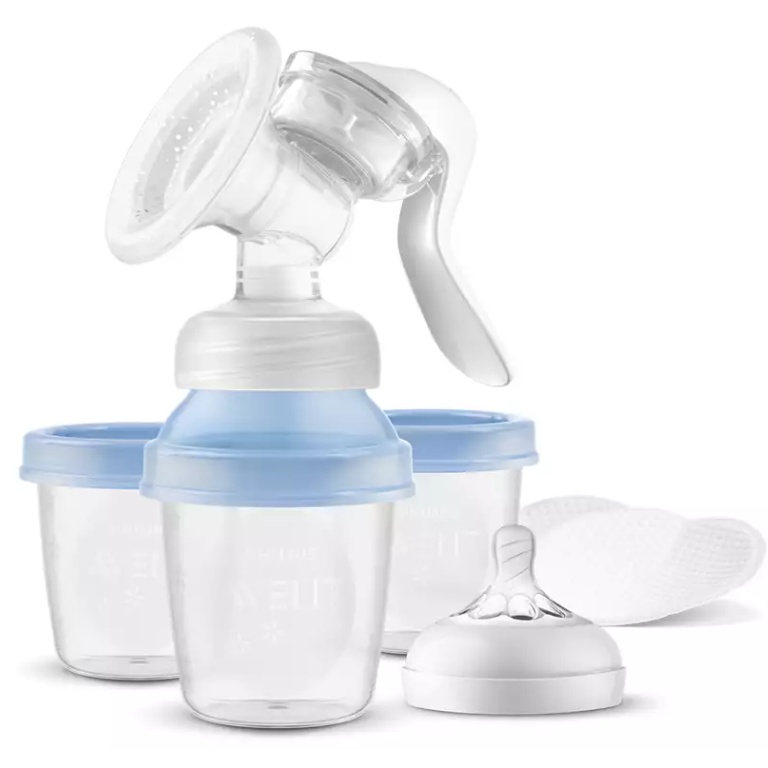
EXTRACTOR MANUAL VASOS SCF430/13 AVENT
EXTRACTOR MANUAL VASOS SCF430/13 AVENT Incluye: Discos absorbentes desechables 2 pcs Cubierta en forma de cojín 1 pcs Kit de extracción con mango 1 pcs Vasos de almacenamiento y 1x adaptador 3 pcs Tetina de 0 m+ 1 pcs Características destacadas: Le ayuda a liberar la leche rápidamente Cojín de silicona suave y adaptable de talla única Perfecto para mamás que extraen fuera de casa Activa fácilmente la liberación de leche antes de la toma o entre tomas Elija su ritmo, siga su flujo de leche Extracción sin necesidad de inclinarse hacia delante Fácil de limpiar y montar Extracción, almacenamiento y alimentación Peso del producto: 480 gramos Medidas: ‎22.6 x 20 x 9.4 cm Reseña del producto: Disfruta de la comodidad del extractor de leche manual portátil de Philips Avent. Con la tecnología Natural Motion, inspirada en la propia acción de succión del bebé para una rápida bajada de la leche. Puede ajustar fácilmente el ritmo y el vacío. Se adapta prácticamente a todas las tetinas.
Brand: Avent
Category: Baby & Toddler > Nursing & Feeding > Breast Pumps > Manual Breast Pumps